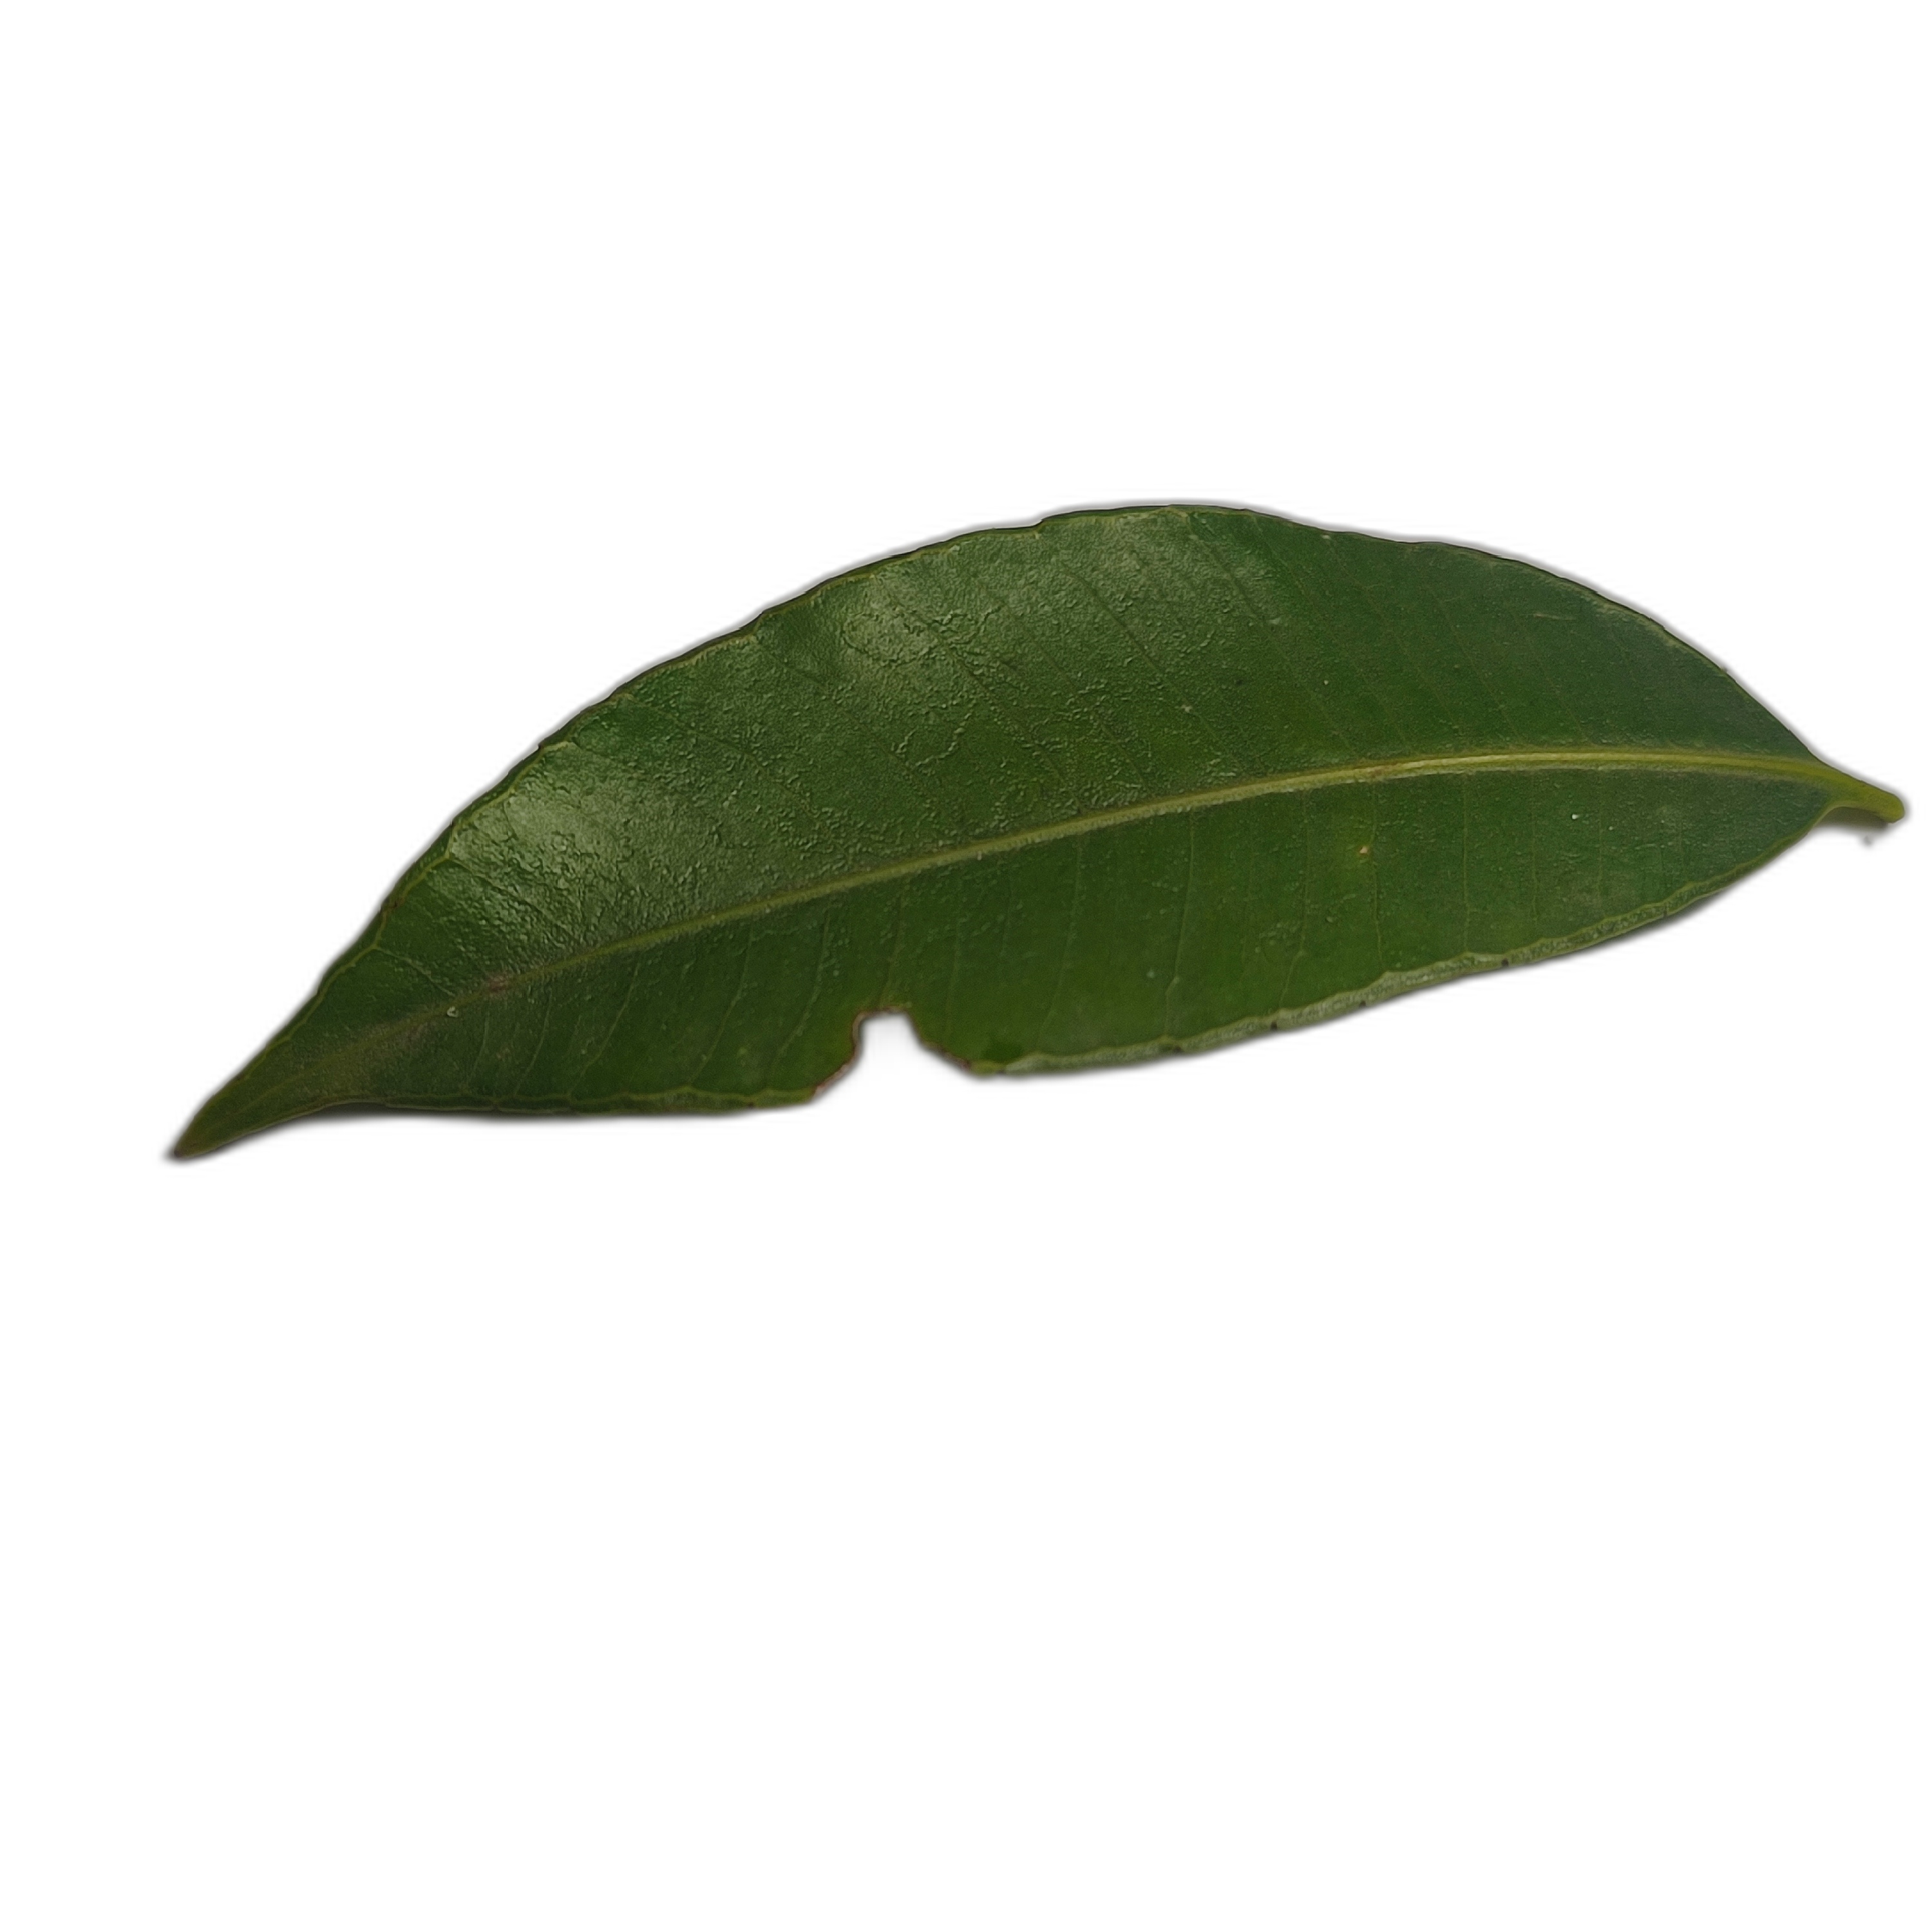
Label: healthy